Radial engine

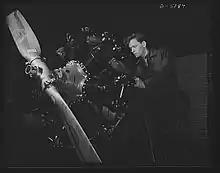
Continental radial, 1944

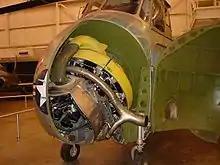
Pratt & Whitney R-1340 radial mounted in Sikorsky H-19 helicopter

C. M. Manly constructed a water-cooled five-cylinder radial engine in 1901, a conversion of one of Stephen Balzer's rotary engines, for Langley's "Aerodrome" aircraft. Manly's engine produced at 950 rpm.